Monmouth College

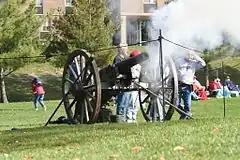
Procured by the senior class of 1903 as its graduation gift to the institution, this Civil War-era cannon spent 50 years at the bottom of a creek after having been stolen by the rival junior class

With over a half-million items catalogued, the Hewes Library houses collections of antiquities, rare books, art, and archaeology. It also provides computer laboratories and tech support. A major remodeling in 2000 resulted in a modern open-stack facility.